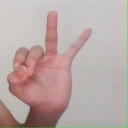
अक्षर: ण